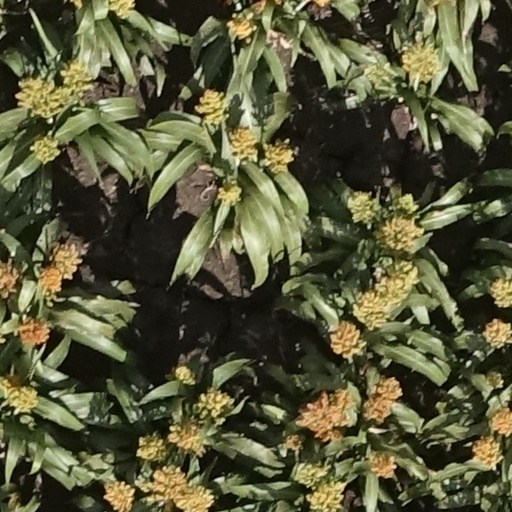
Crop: sorghum